Odyssey (novel)

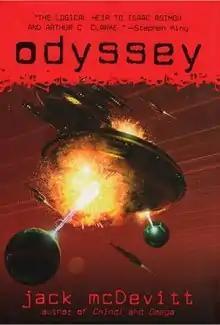
First edition cover ( Ace Books)

Odyssey is a 2006 science fiction novel by American writer Jack McDevitt. It is set in the 23rd century and "explores the immorality of big business and the short-sightedness of the American government in minimizing support for space travel."